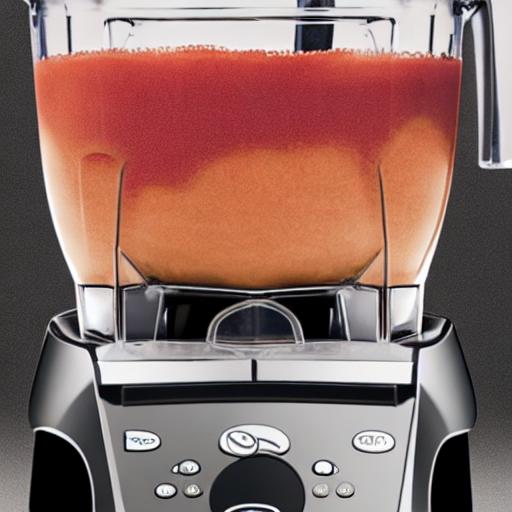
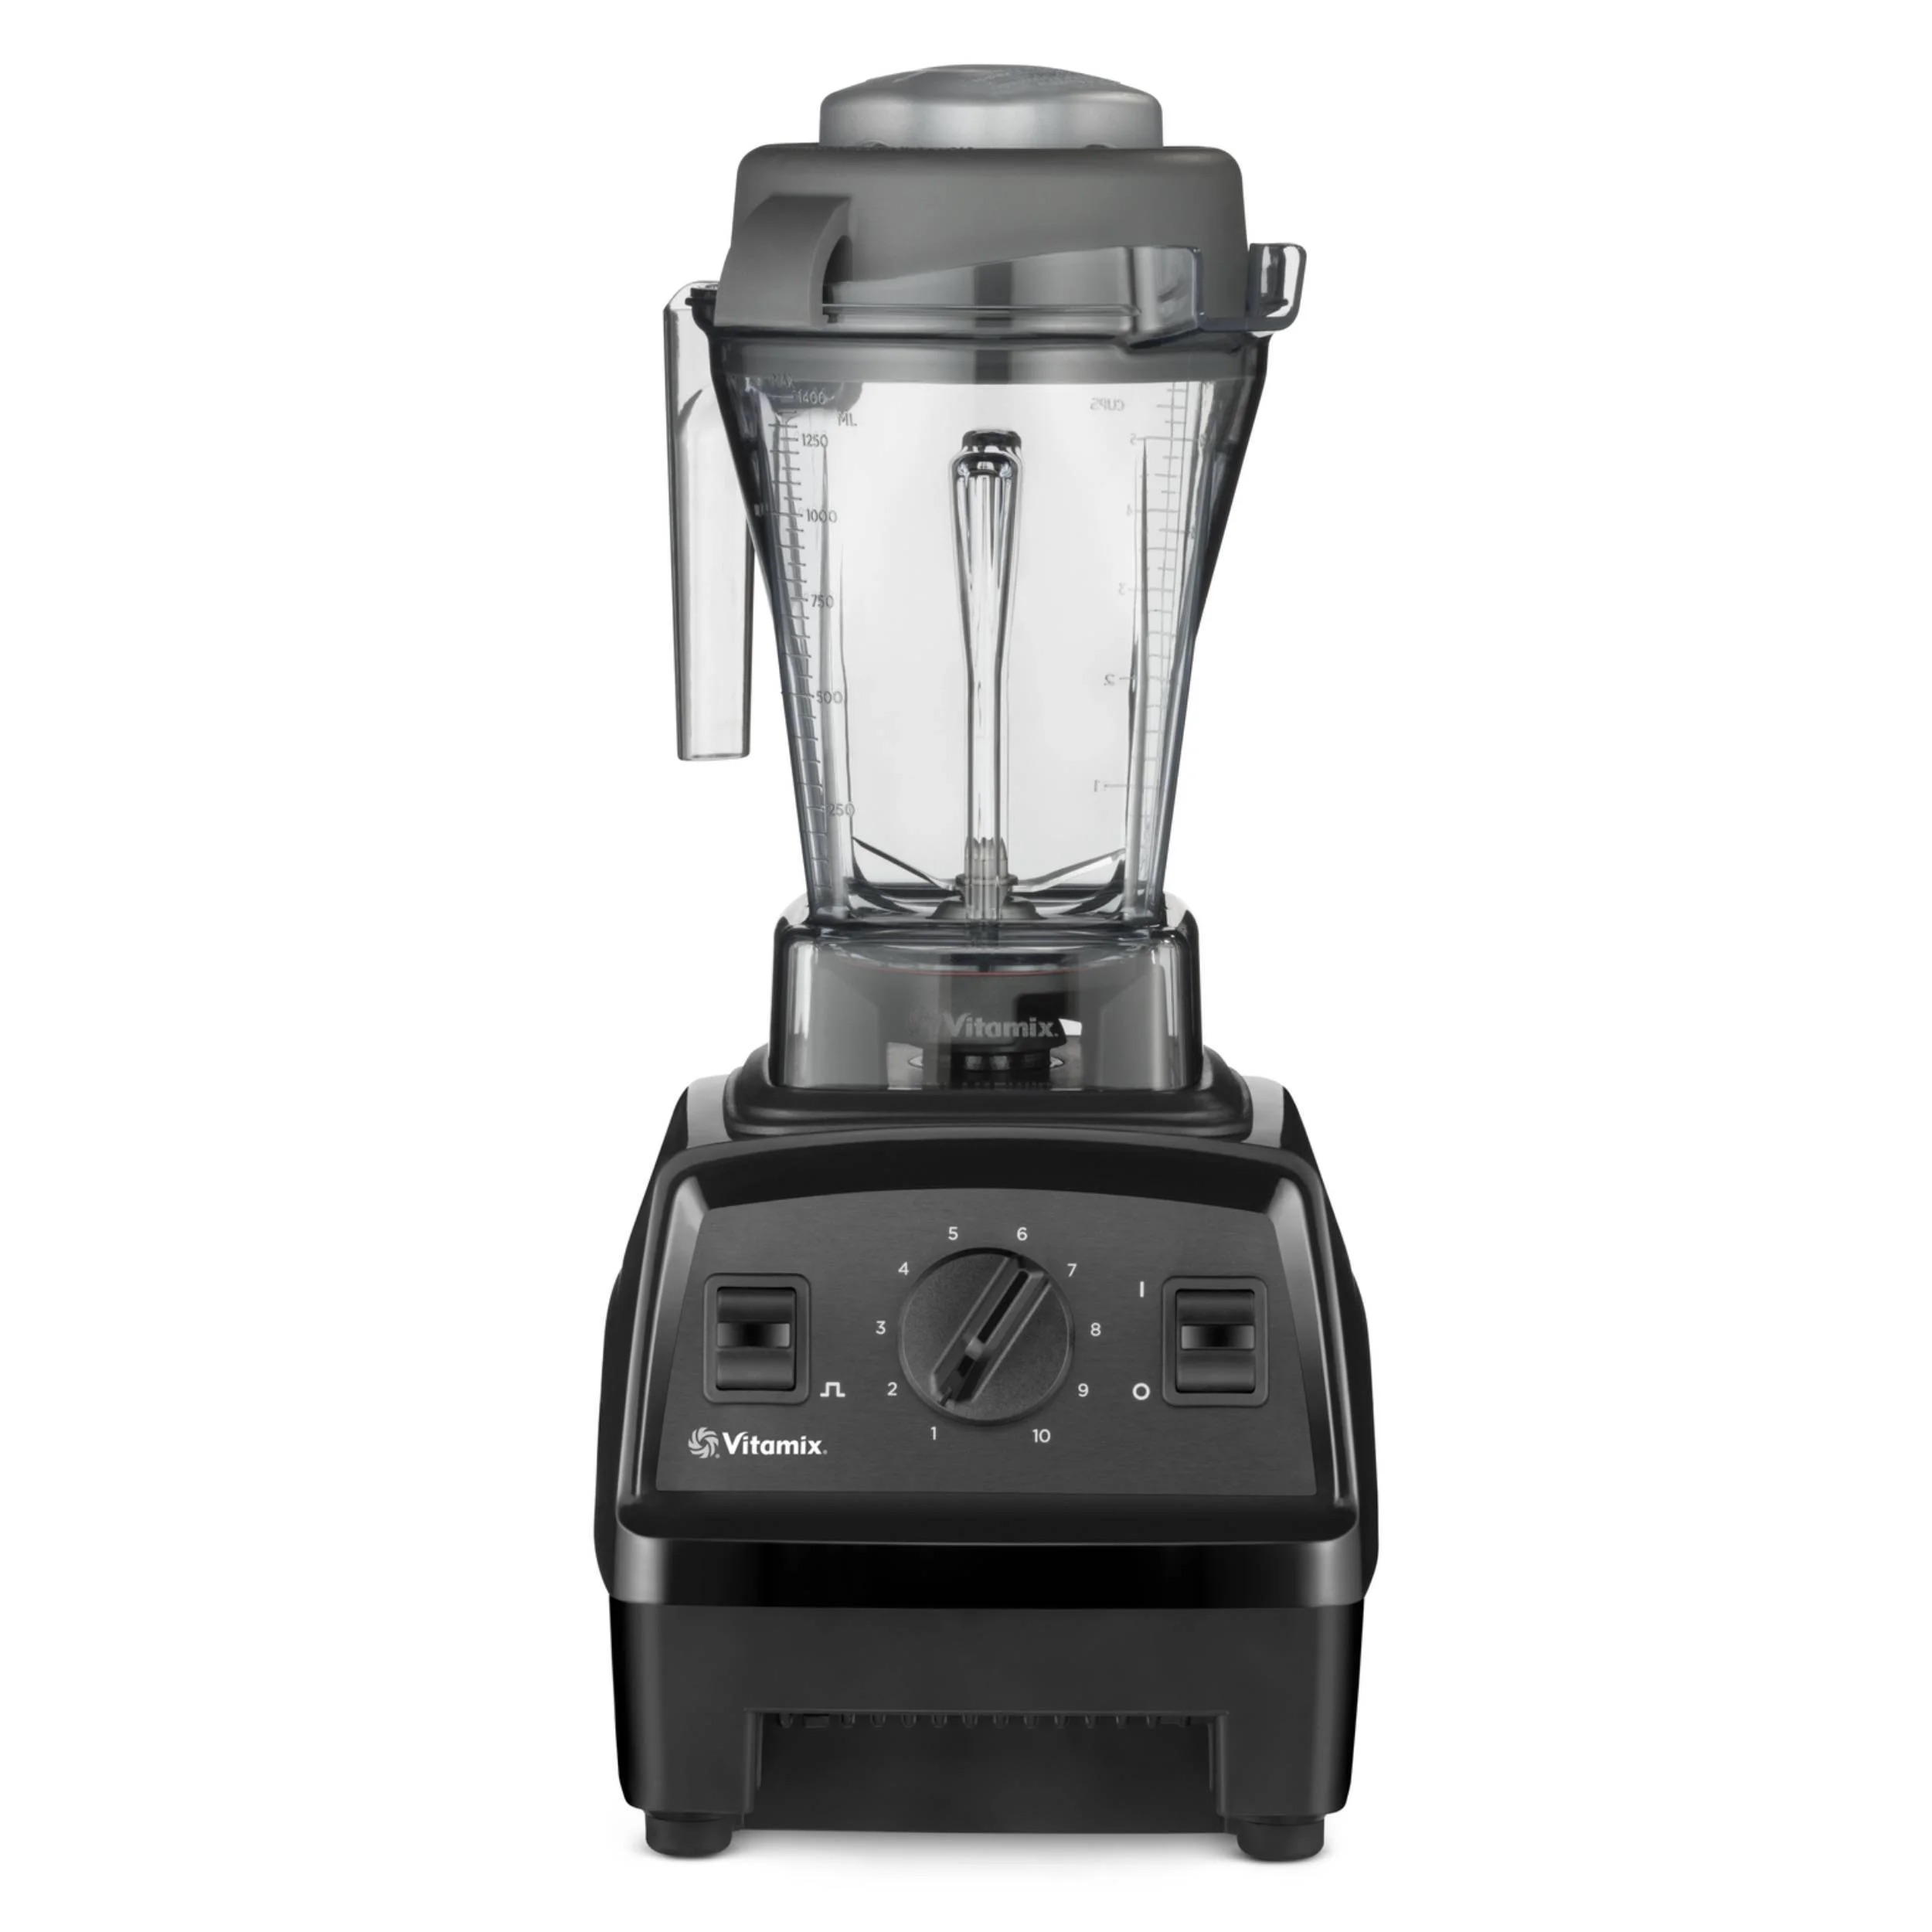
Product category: items_blender
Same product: no